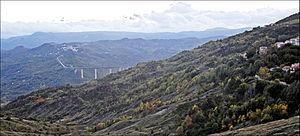
Le viaduc de Sente Longo est l'un des ponts routiers les plus hauts et les plus importants d'Italie. Avec ses 185 mètres de haut et ses 1 200 mètres de long avec une portée de 200 mètres, il est l'un des monuments structurels les plus importants d'Europe.